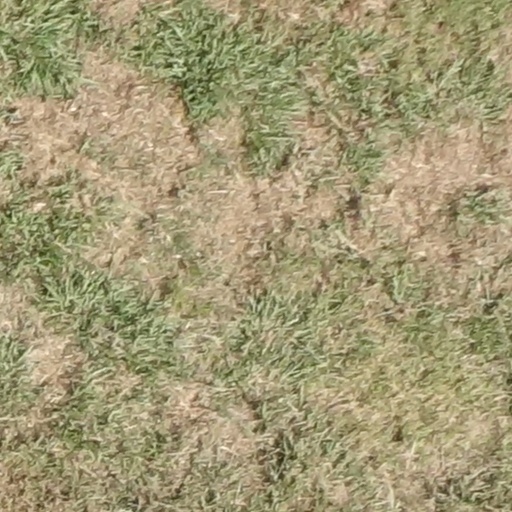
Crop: sorghum